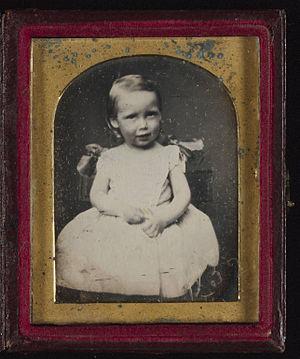
Robert Louis Stevenson /ˈɹɒbət ˈluɪs ˈstiːvənsən/, né le 13 novembre 1850 à Édimbourg et mort le 3 décembre 1894 à Vailima, est un écrivain écossais et un grand voyageur, célèbre pour ses romans L'Île au trésor, L'Étrange Cas du docteur Jekyll et de M. Hyde et pour son récit Voyage avec un âne dans les Cévennes.